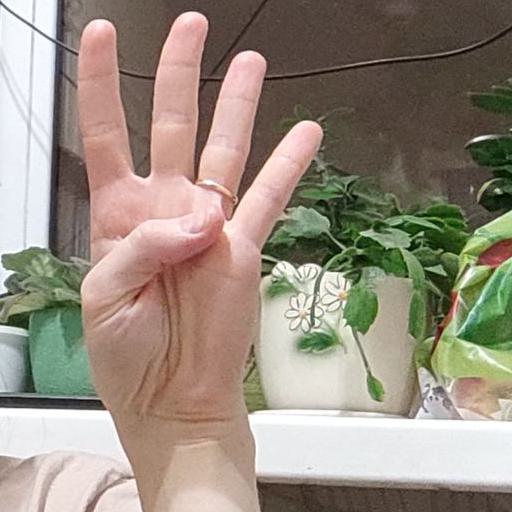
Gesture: four